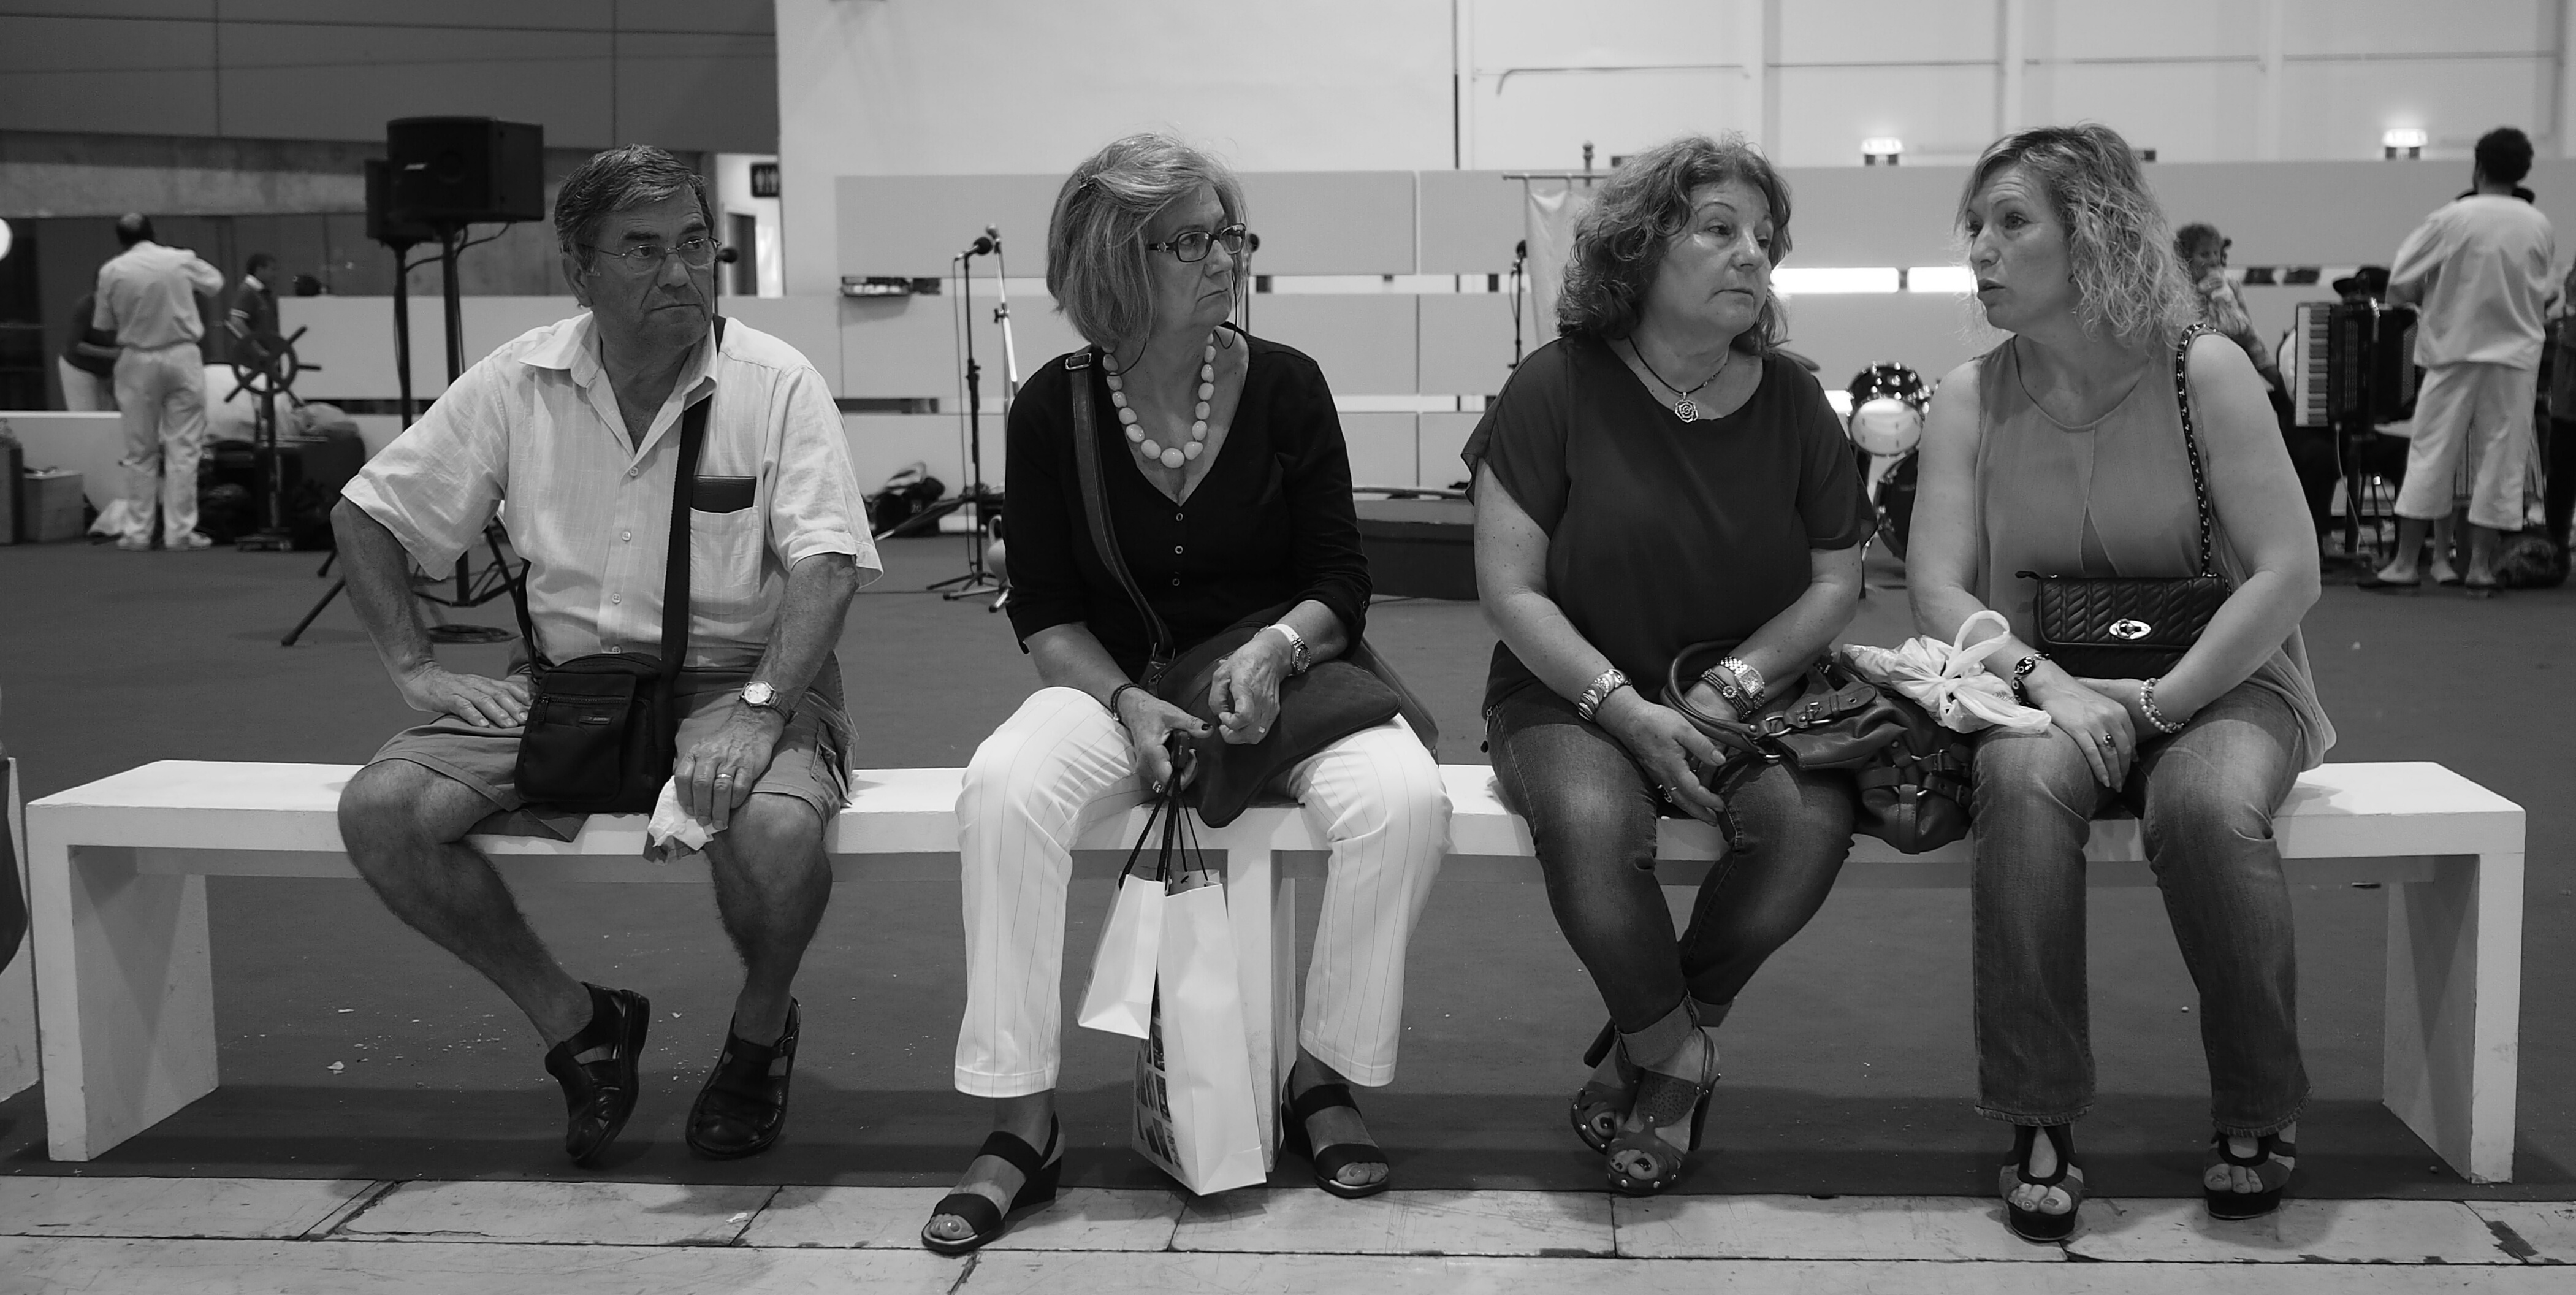
black and white, people, white, street, photography, urban, crowd, social, lens, fashion, black, monochrome, streetphotography, bw, blackandwhite, blackwhite, streets, candid, moments, public, em5, olympus, photograph, prime, pretoebranco, rua, omd, streetphoto, 17mm, lisboa, lisbon, moment, unposed, souls, retratos, sp, inpublic, fotografiaderua, streetmoments, joolavinha, monochrome photography, social group